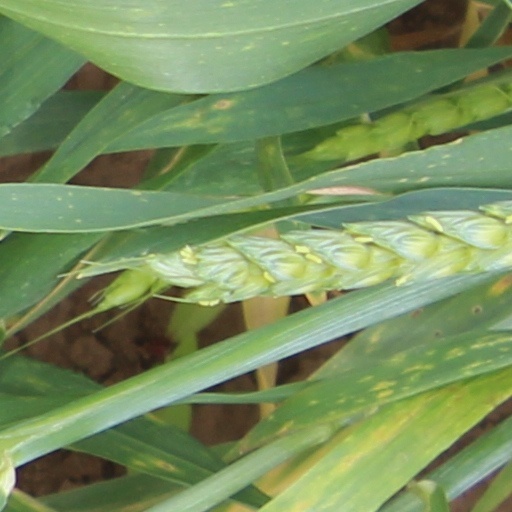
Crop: wheat